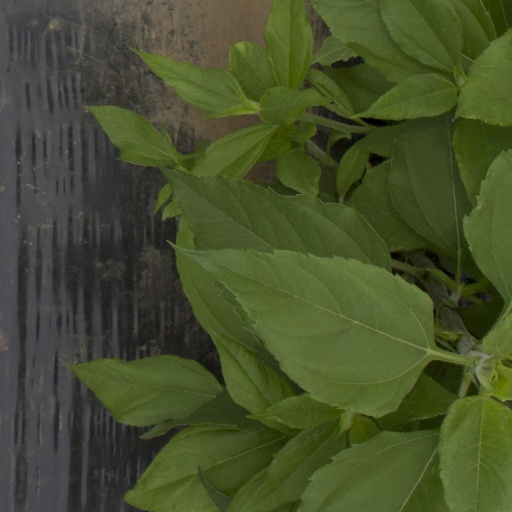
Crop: Jerusalem artichoke